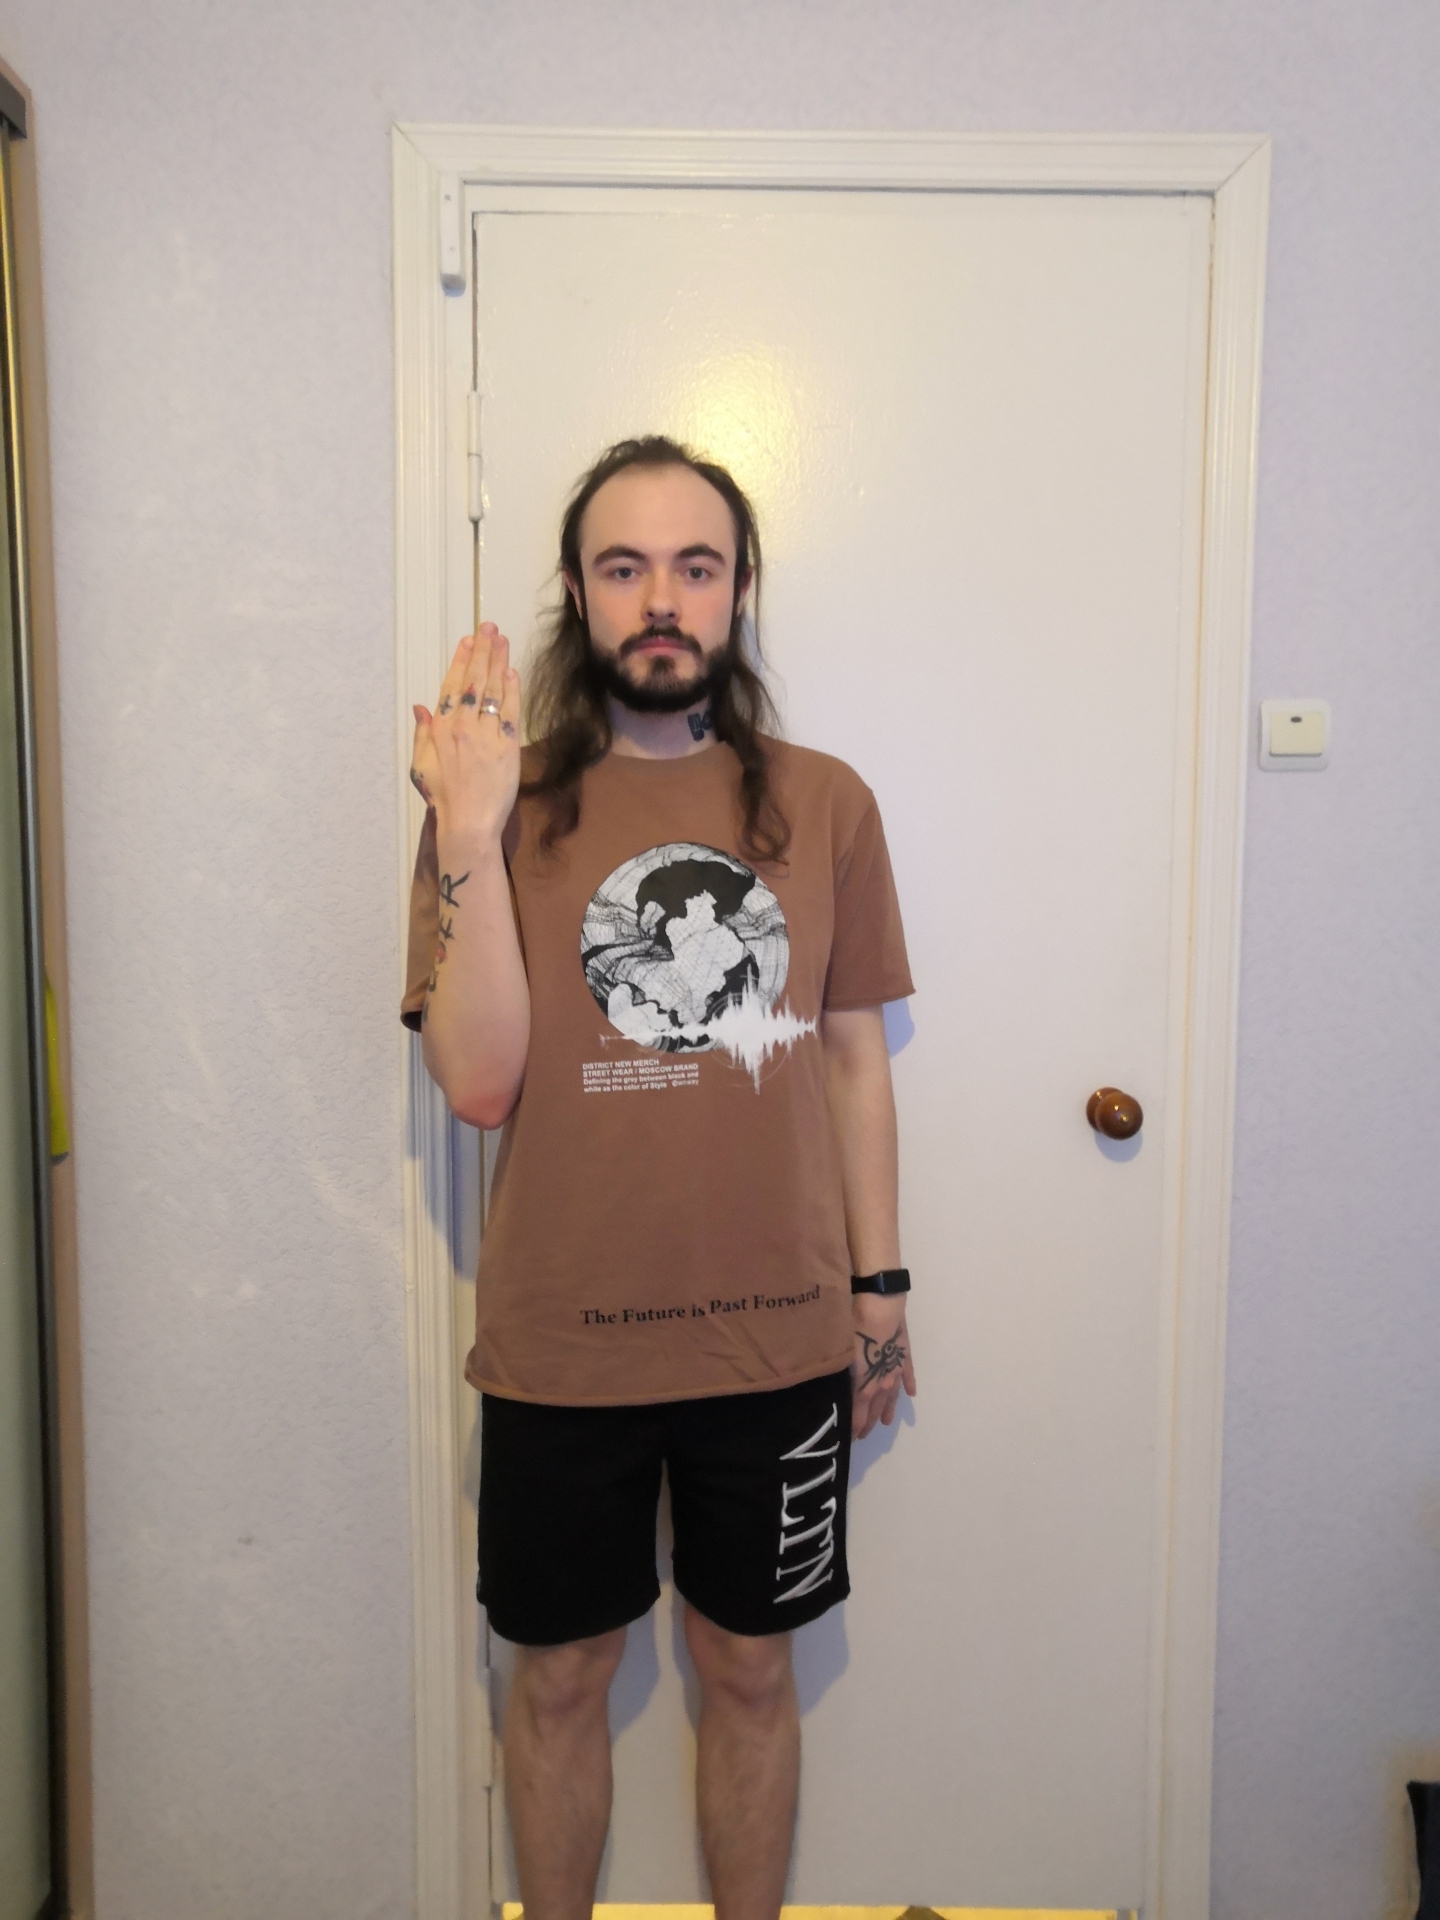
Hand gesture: stop_inverted